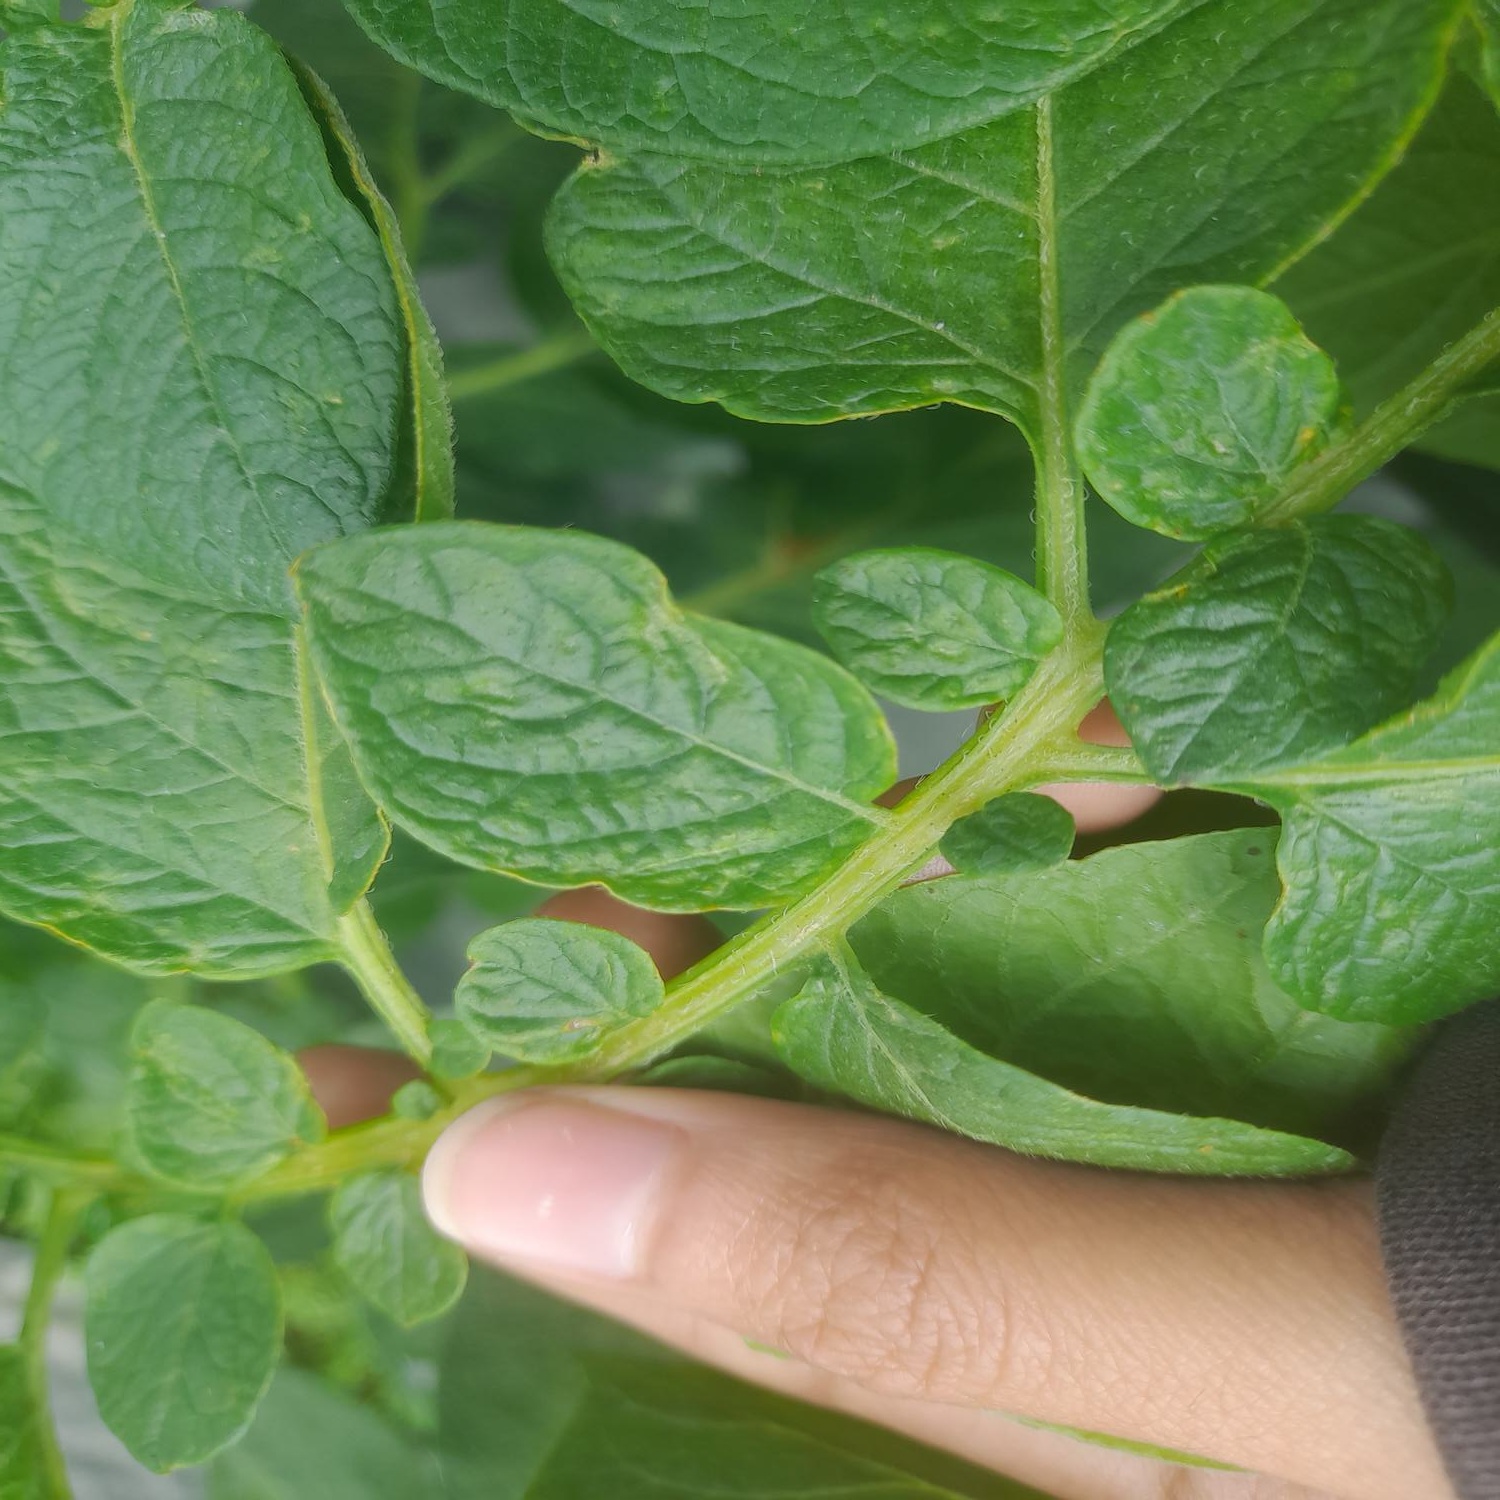
Etiqueta: Virus